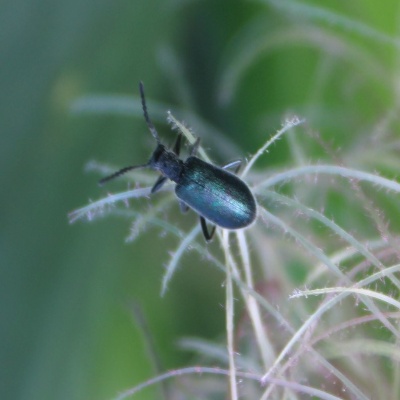
Crop: Maize
Condition: leaf beetle